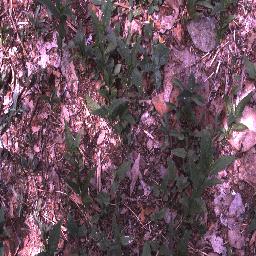
Label: negative